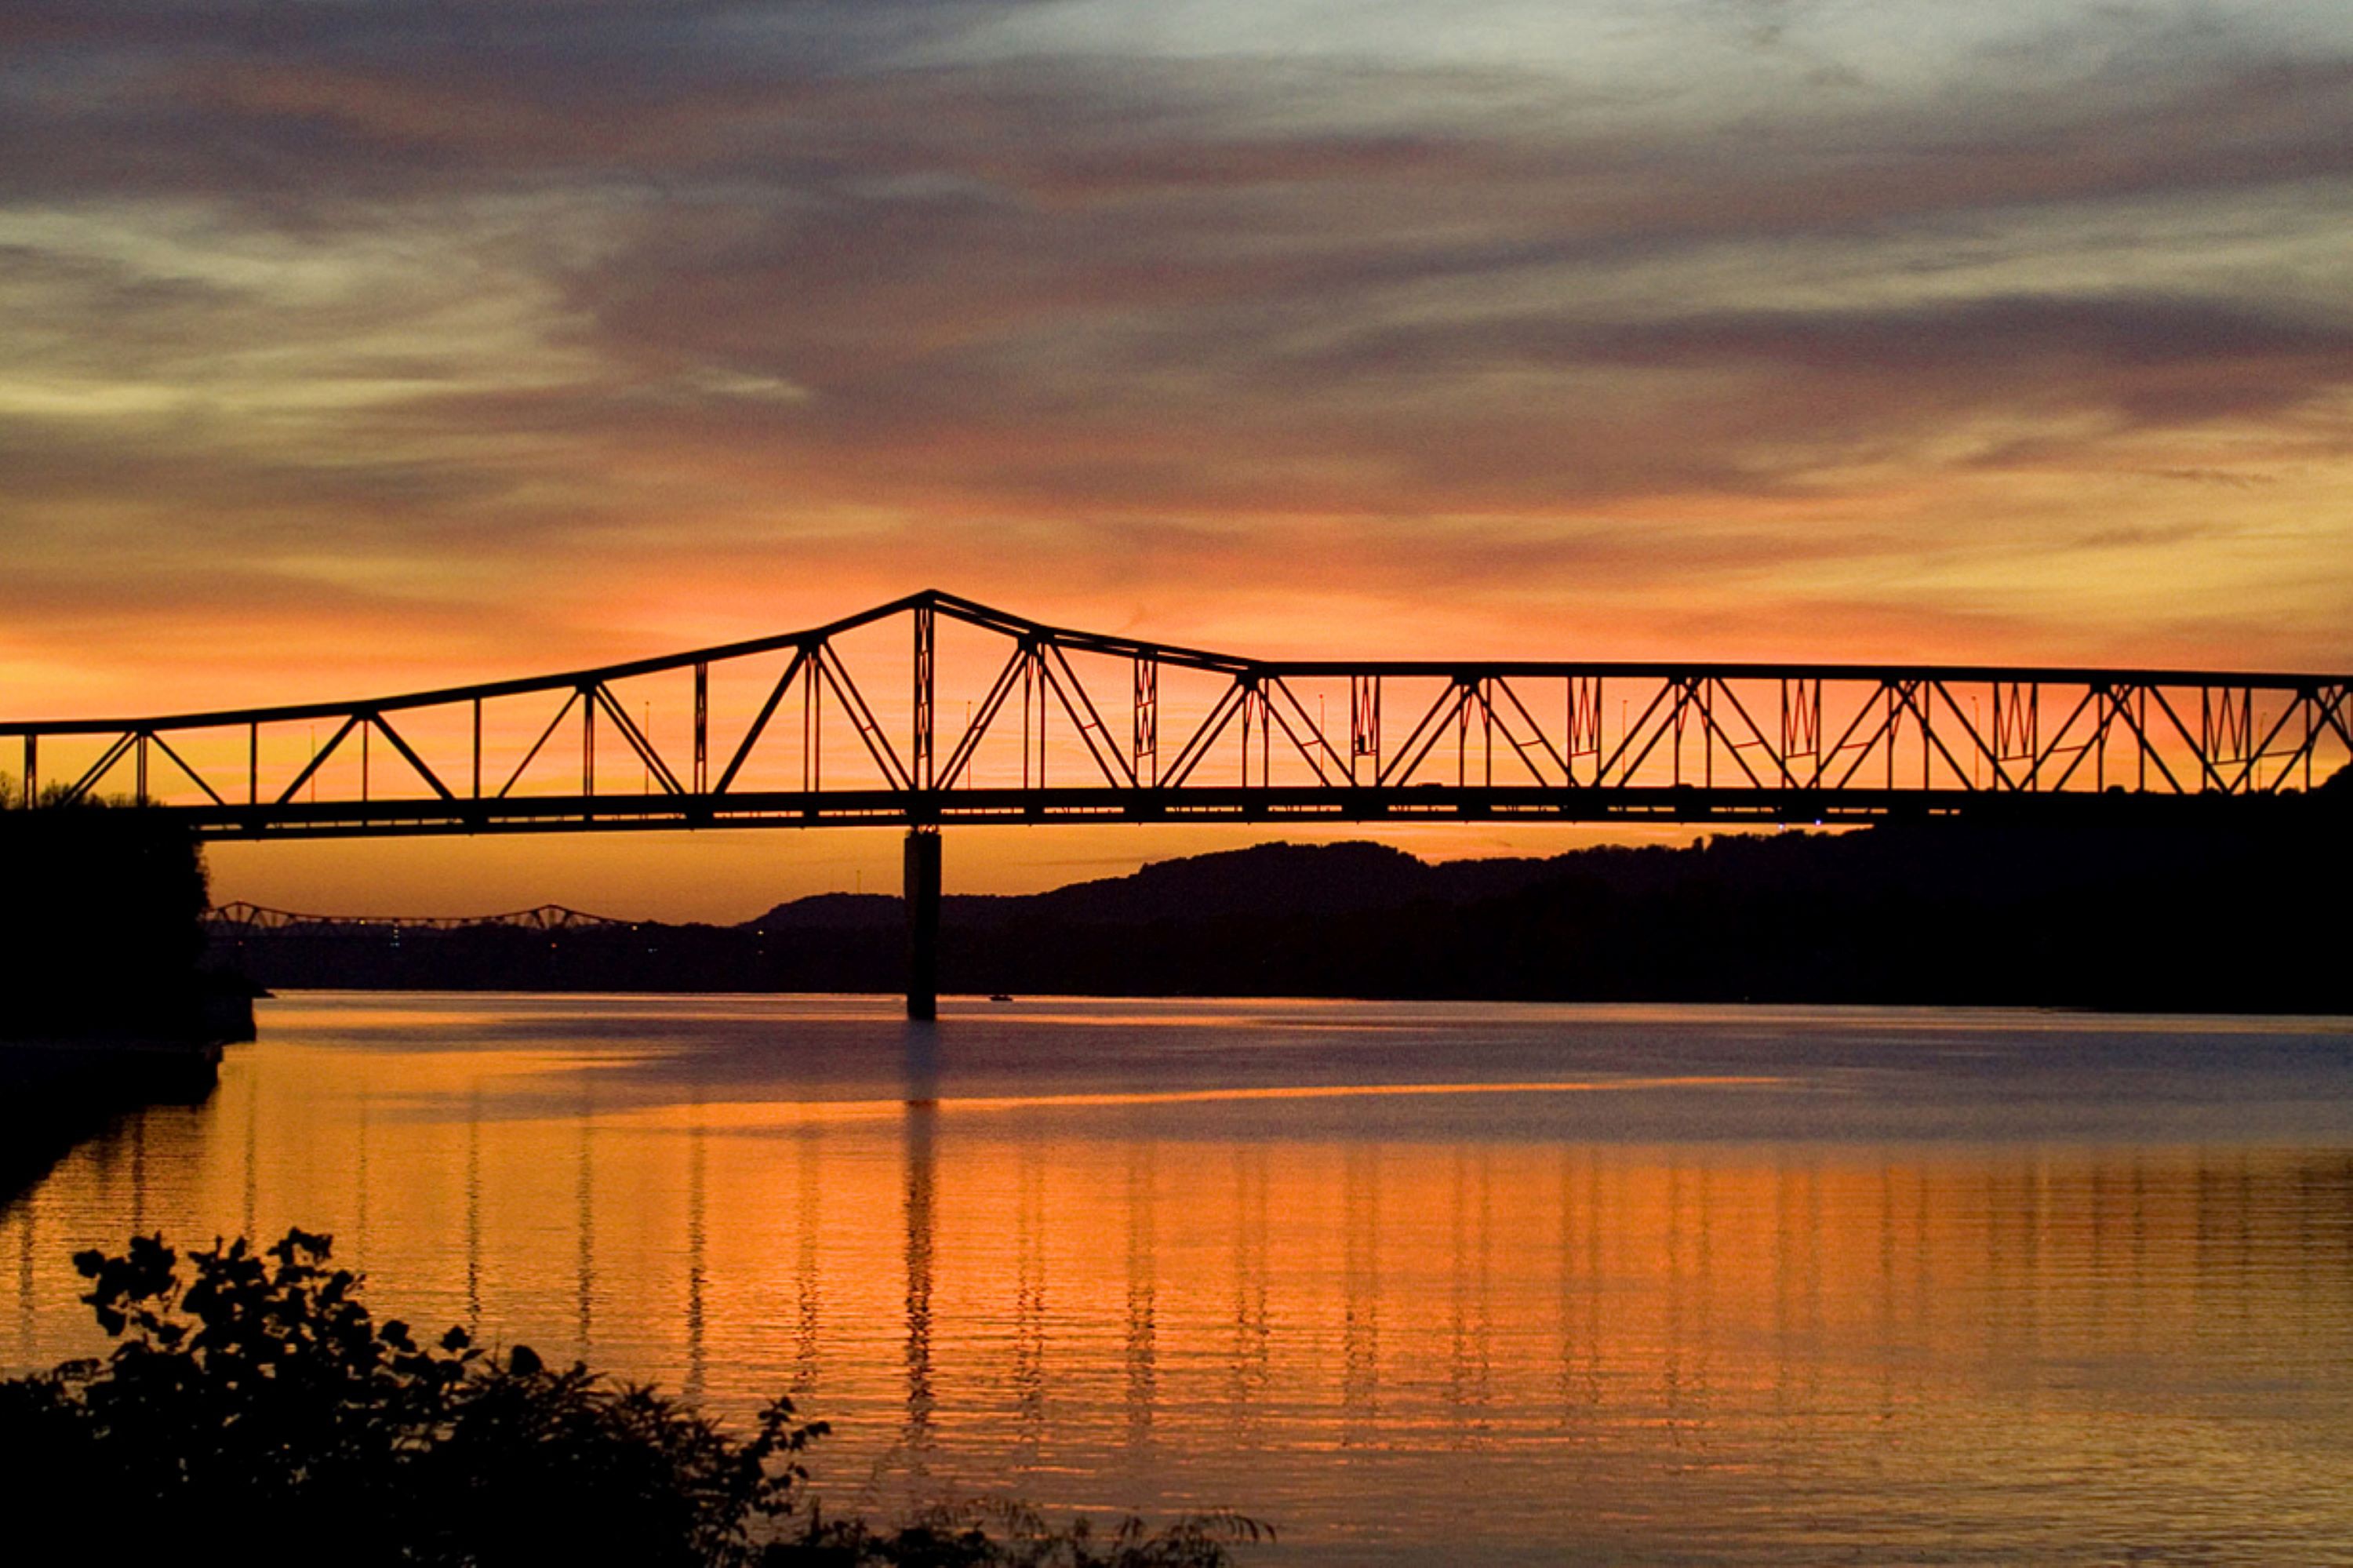
sun, cloud, water, sky, water resources, atmosphere, afterglow, nature, dusk, orange, body of water, red sky at morning, sunlight, sunset, lake, plant, sunrise, horizon, natural landscape, girder bridge, bridge, morning, waterway, landscape, calm, dawn, beam bridge, truss bridge, reservoir, city, reflection, evening, sound, fixed link, nonbuilding structure, night, channel, ocean, loch, metal, cantilever bridge, bay, inlet, tree, silhouette, sea, box girder bridge, coast, river